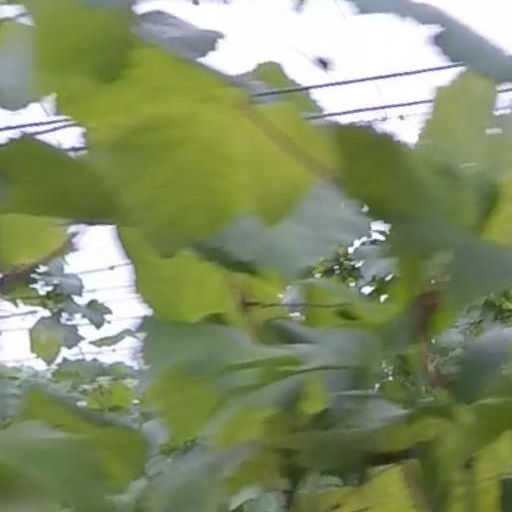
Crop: grape